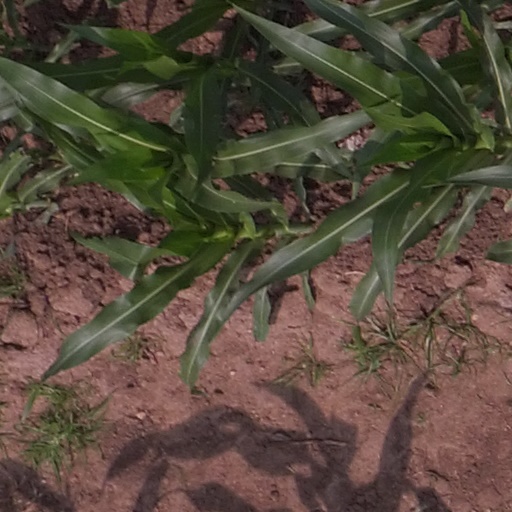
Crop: maize; corn